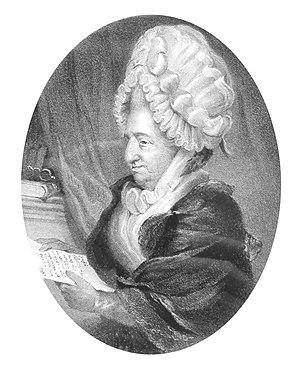
Edward Boscawen, né le 19 août 1711 à Tregothnan en Cornouailles et mort le 10 janvier 1761 à Hatchland’s Park dans le Surrey, est un officier de marine et homme politique britannique. Admiral dans la Royal Navy pendant la guerre de Succession d'Autriche et la guerre de Sept Ans, il sera élu Member of Parliament pour le borough de Truro, en Cornouailles. Il est principalement connu pour ses commandements tout au long du XVIIIᵉ siècle et aux combats qu'il a remporté sur mer, parmi lesquels le siège de Louisbourg en 1758 et la bataille de Lagos en 1759. Il est également connu pour être l'officier ayant signé l'ordre autorisant l'exécution de l'amiral John Byng après que celui-ci fut passé en cour martiale en 1757 après son échec à la bataille de Minorque et la prise de l'île par les Français.